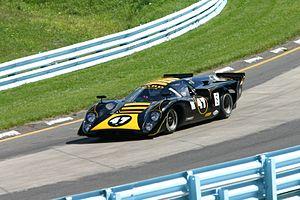
La Lola T70 est une voiture de course développée par le constructeur britannique Lola Cars à partir de 1965 pour des courses d'endurance américaines.